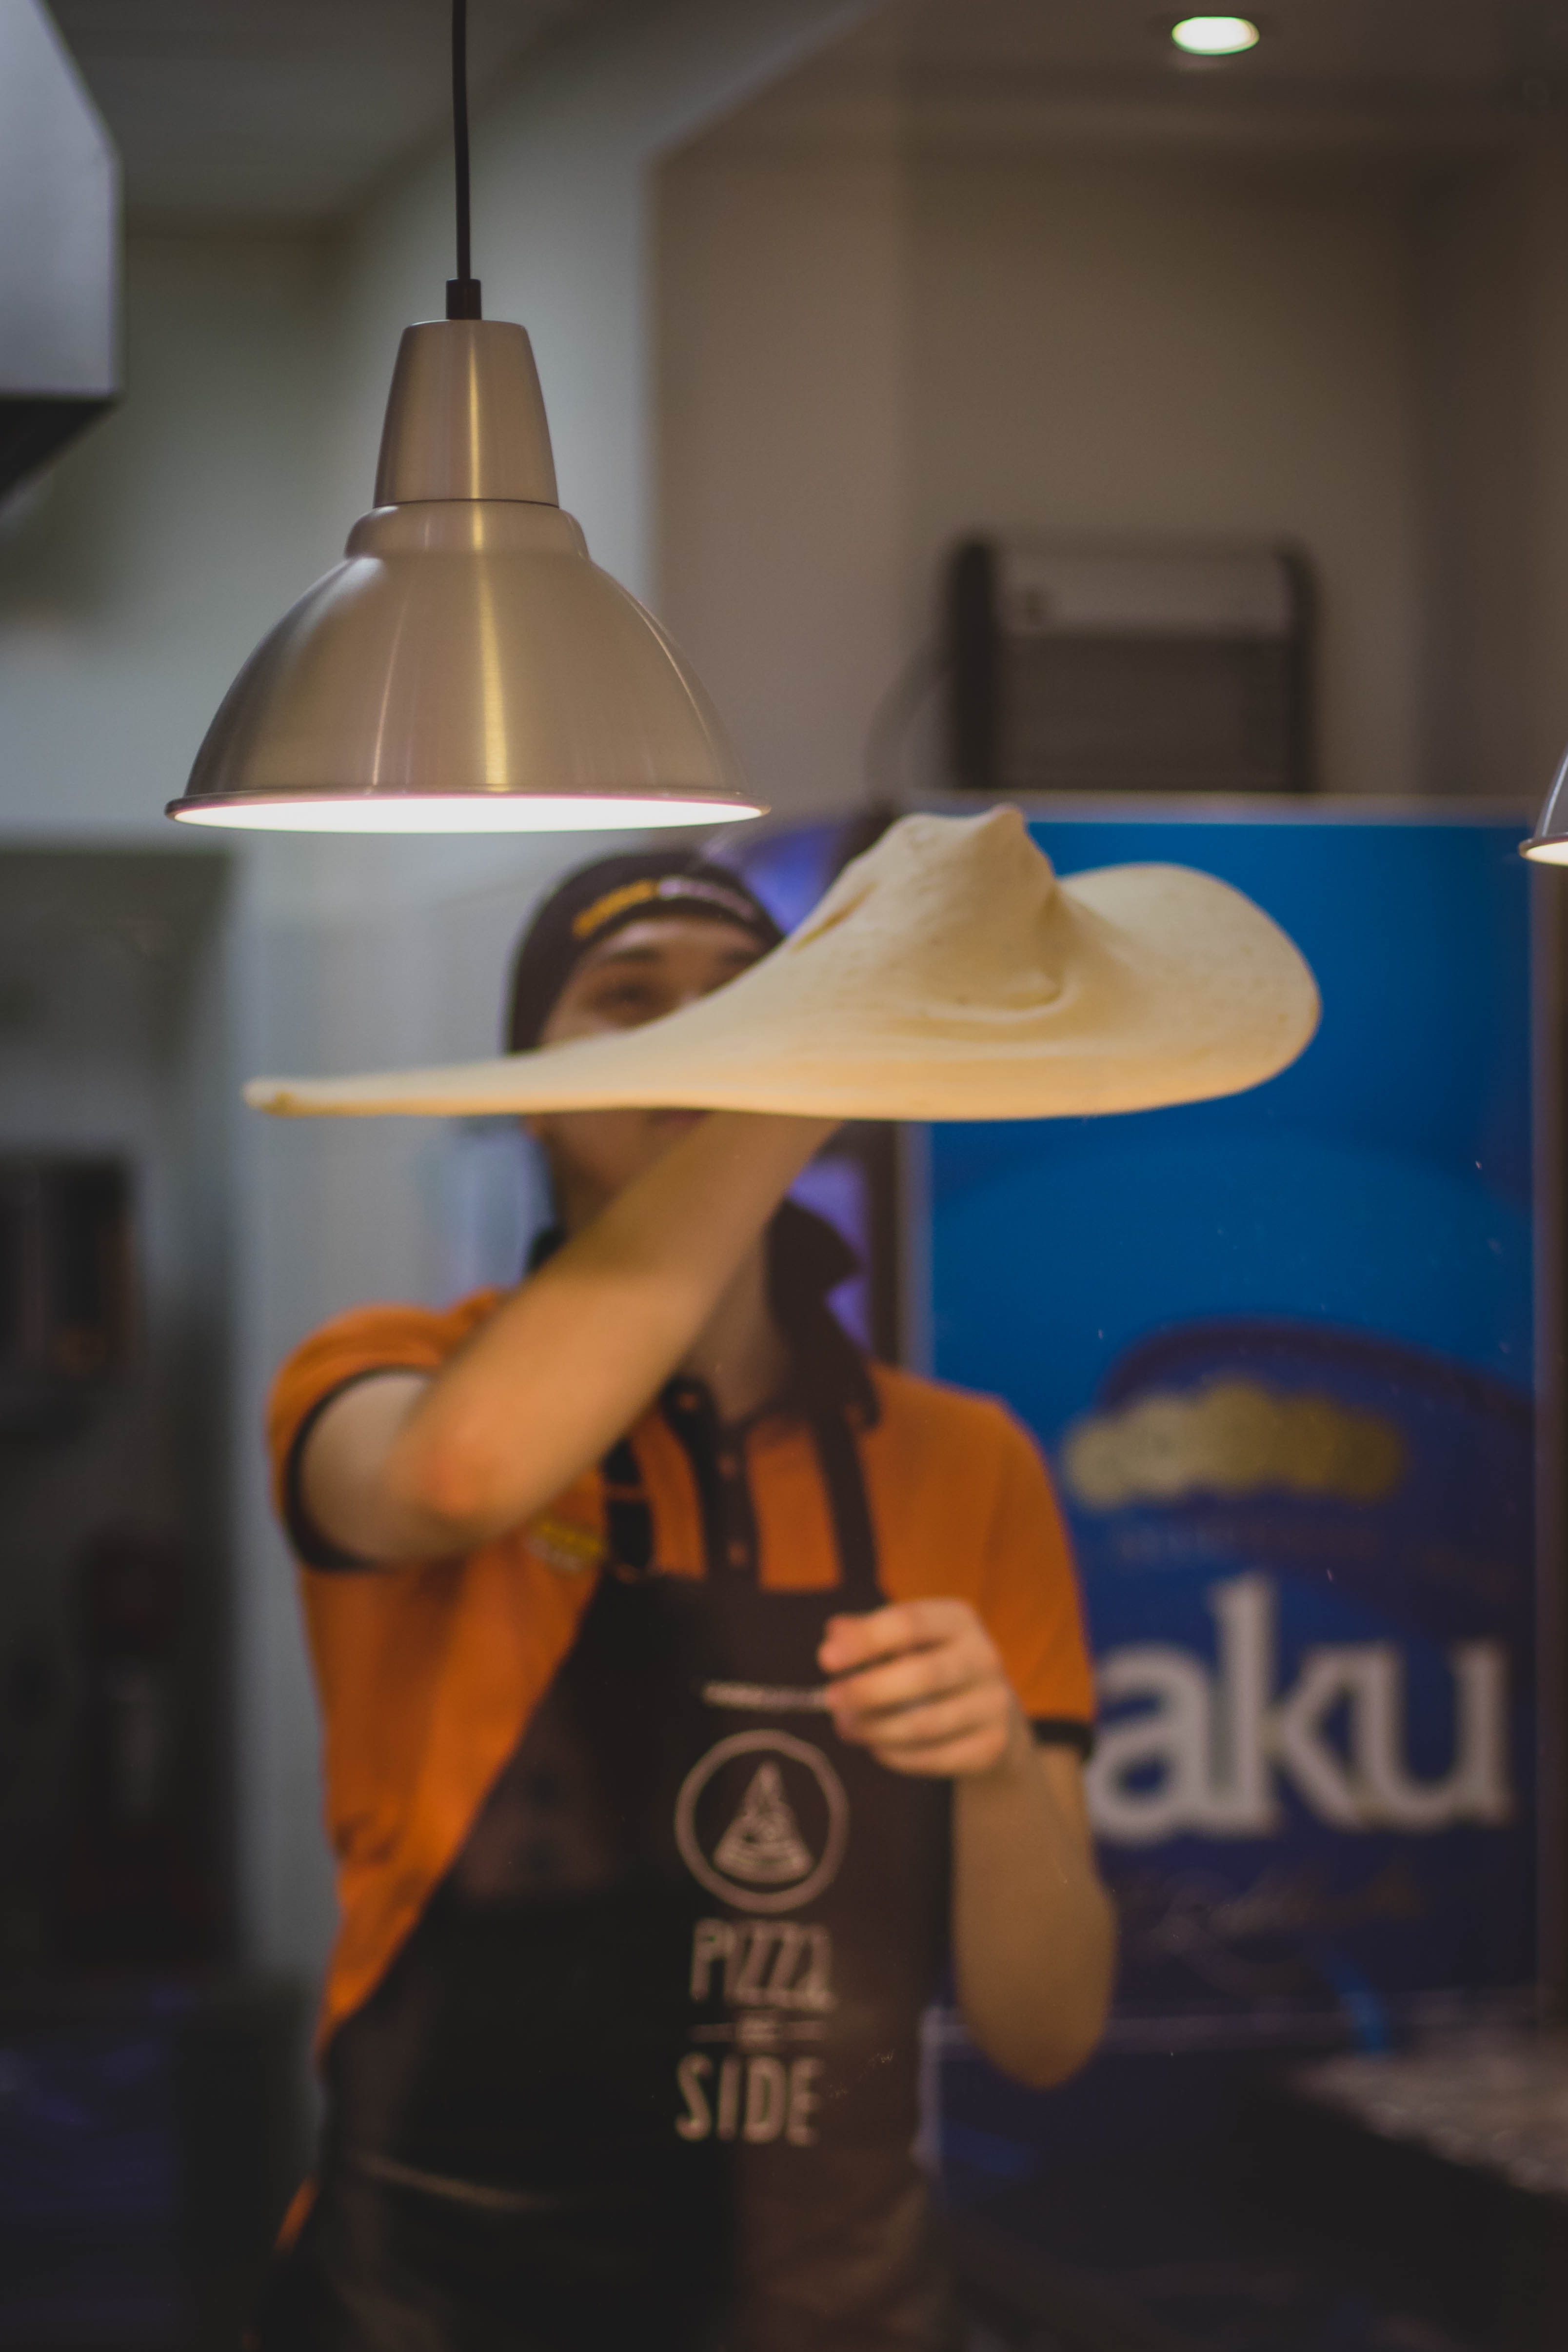
room, hat